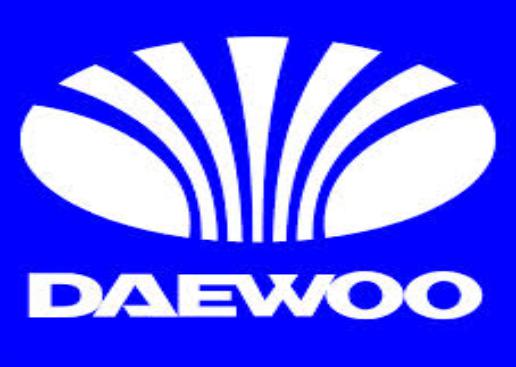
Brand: Daewoo
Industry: Transportation